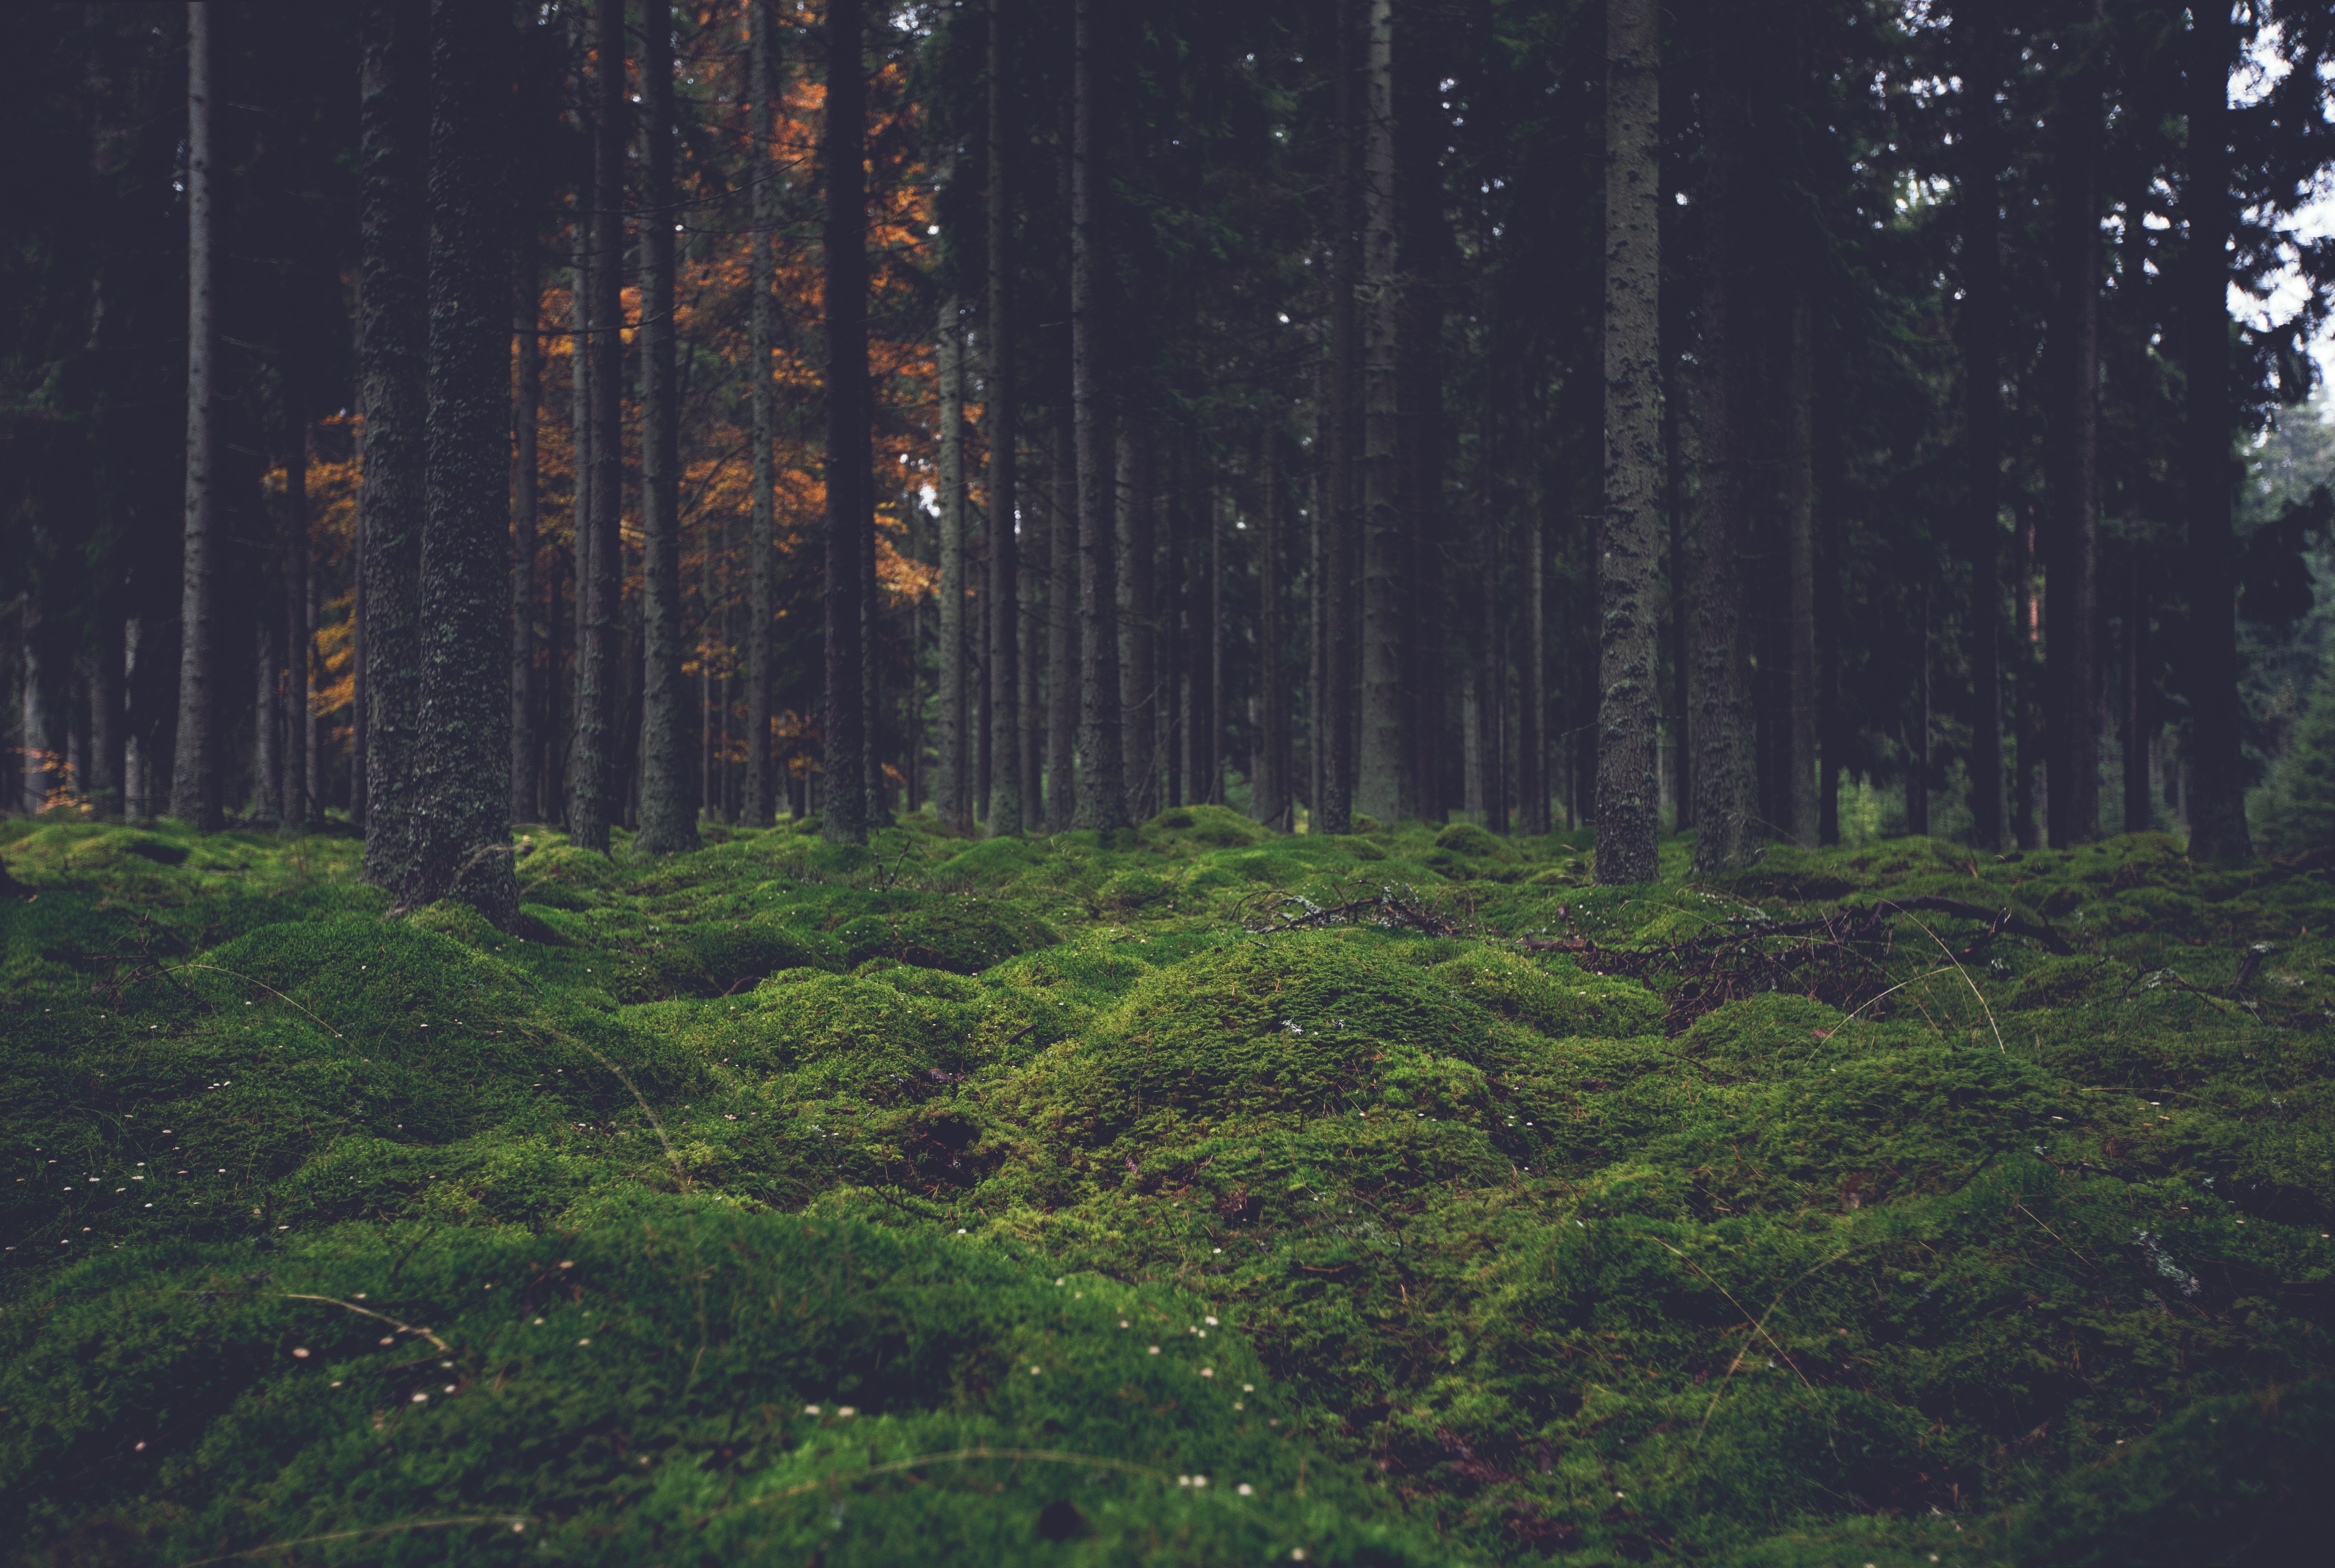
tree, nature, forest, grass, wilderness, plant, sunlight, leaf, green, jungle, darkness, trees, woods, spruce, rainforest, woodland, habitat, ecosystem, screenshot, biome, old growth forest, natural environment, geographical feature, atmospheric phenomenon, woody plant, temperate coniferous forest